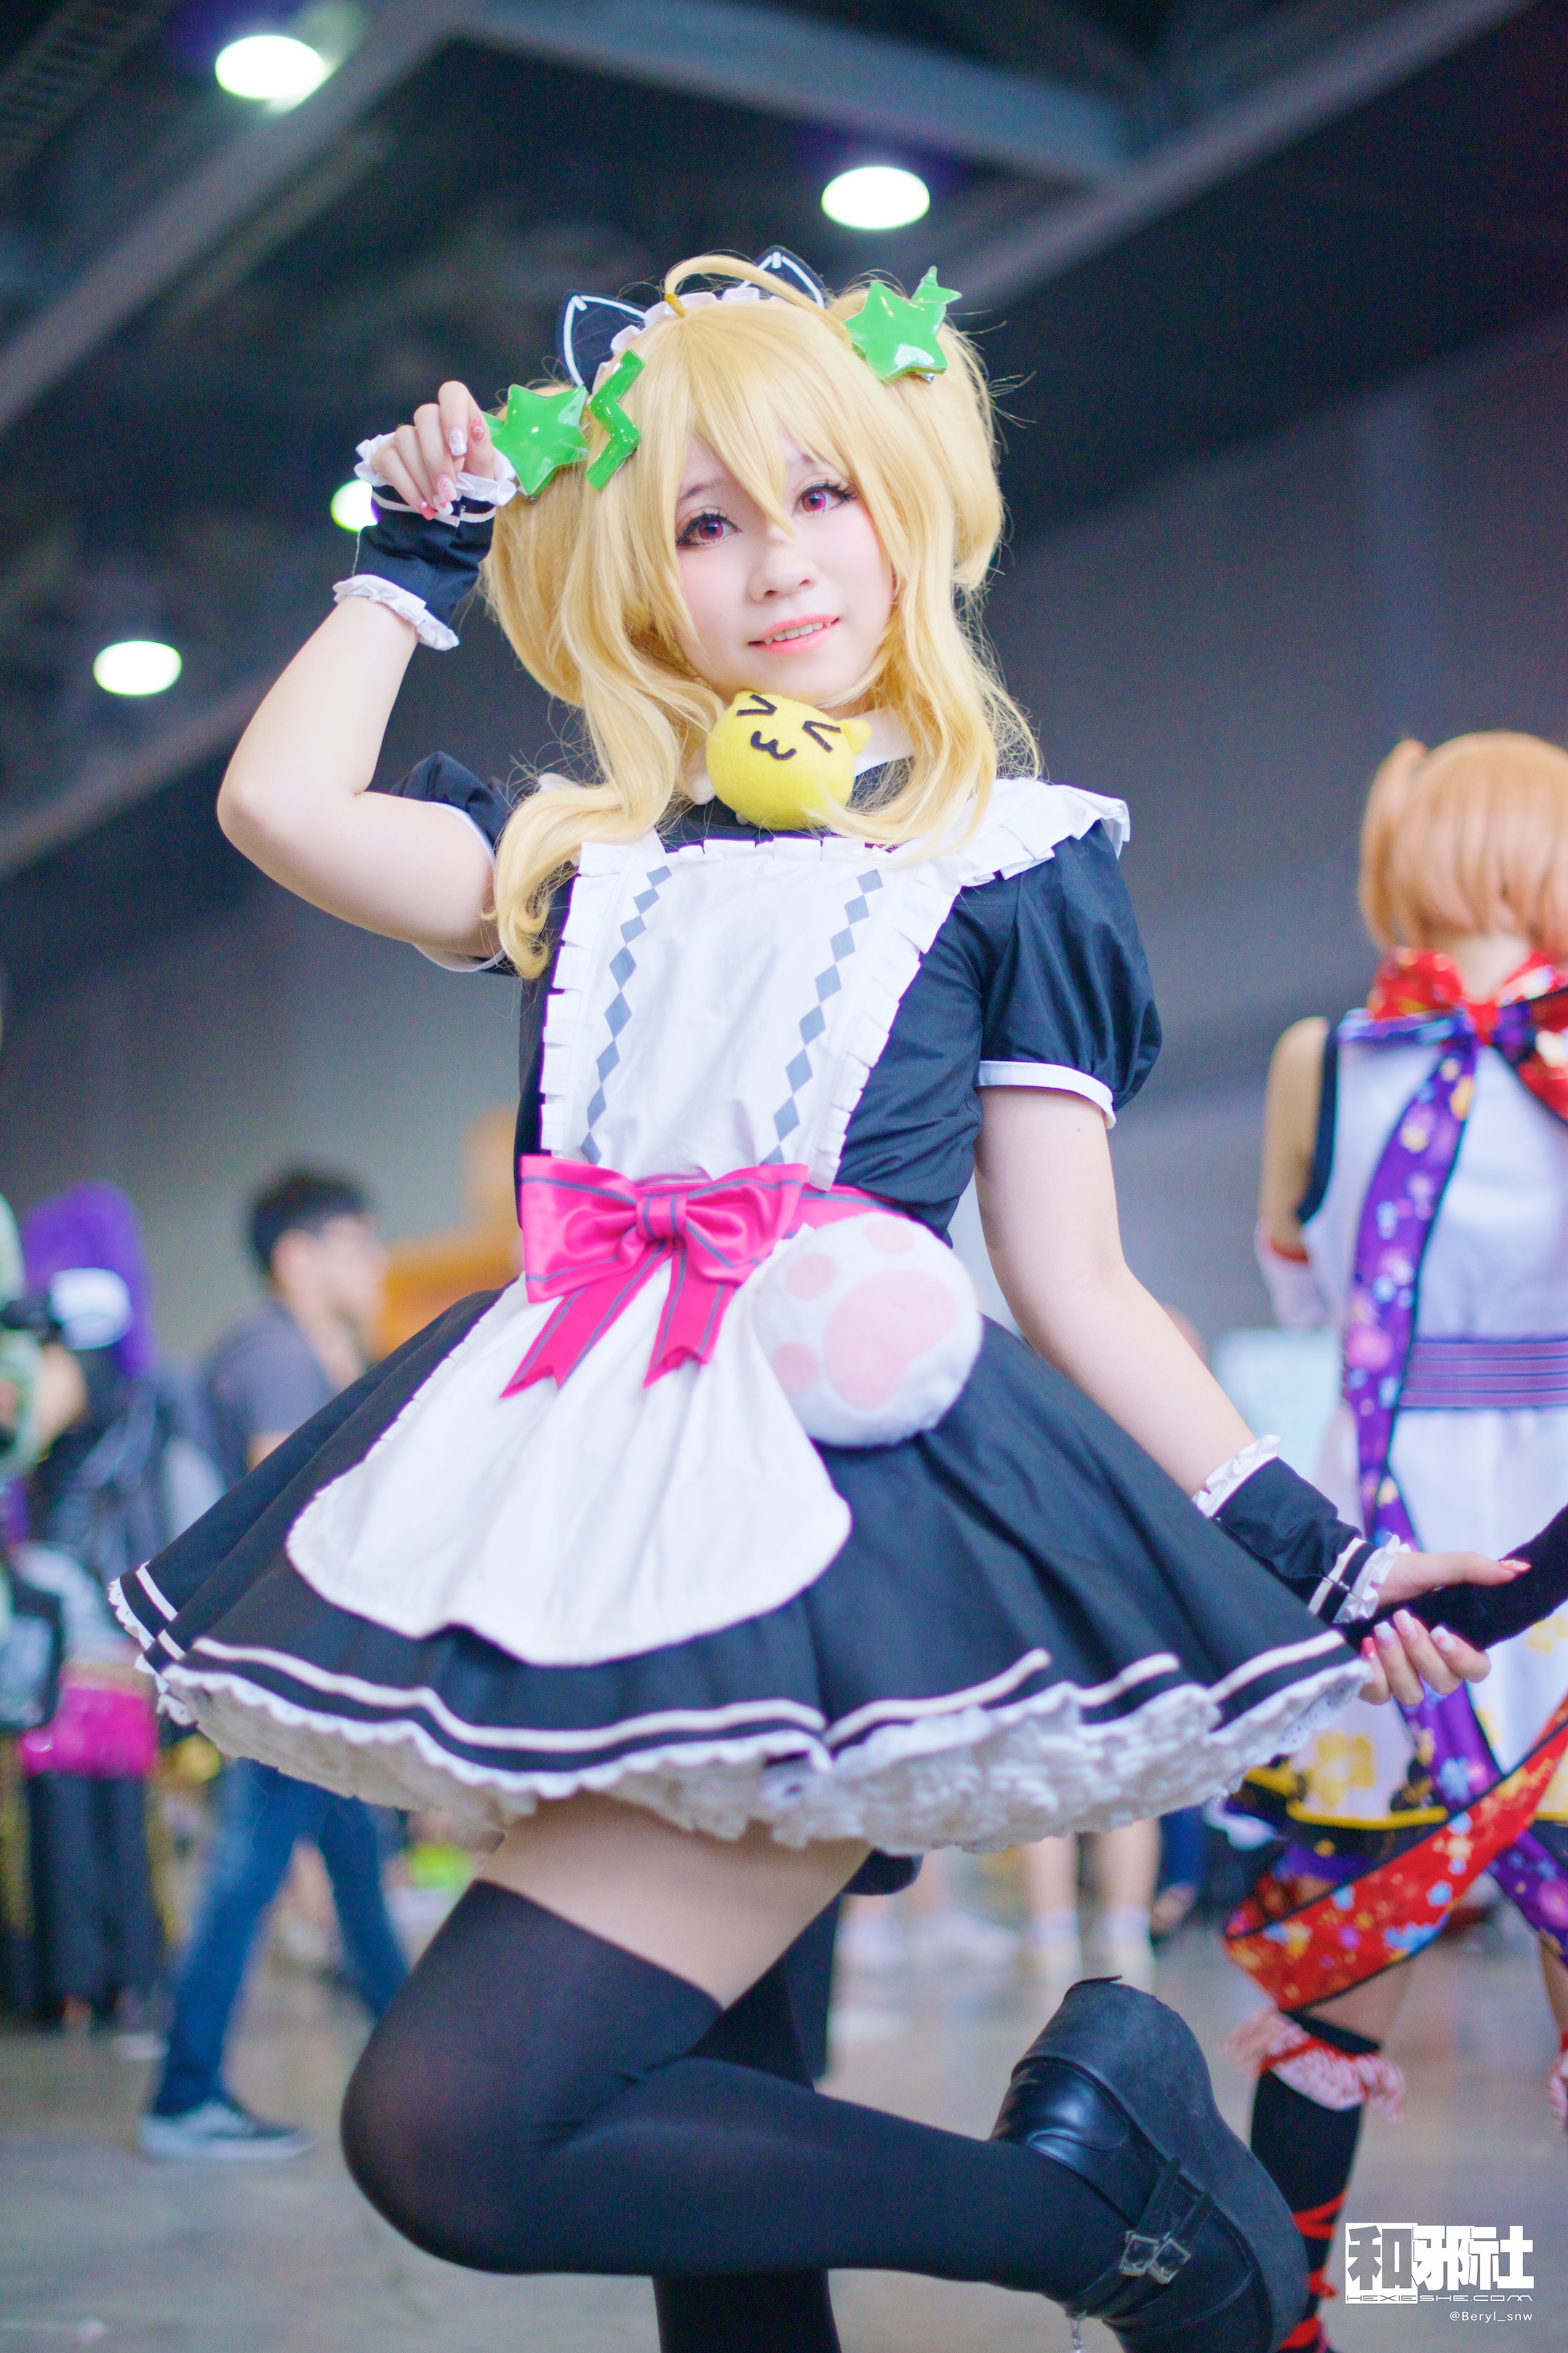
girl, cute, portrait, nikon, clothing, face, cosplay, girls, 50mm, japanese, costume, nikond800e, teenage, anime, comic, comiccon, ffacg, teenagegirl